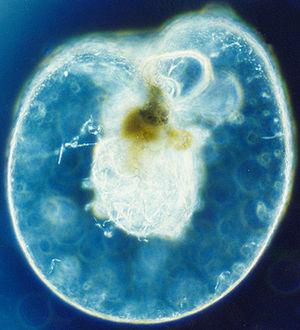
Noctiluca scintillans, ou Noctiluca miliaris, est une espèce d’algues unicellulaires présentant un noyau, comme tous les Eukaryotes, et appartenant au groupe des Dinophytes.